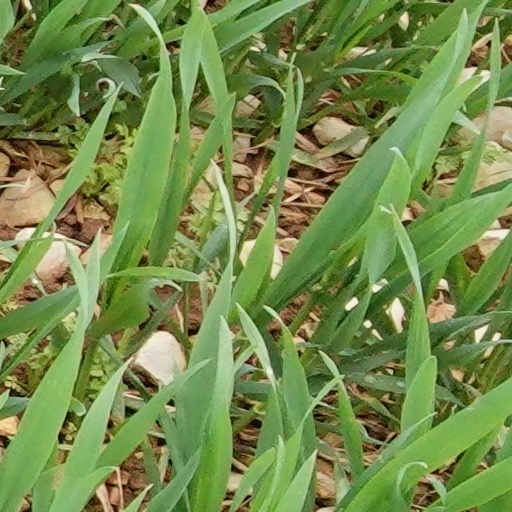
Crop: wheat